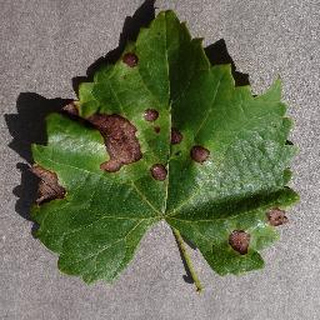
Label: grape_black_rot